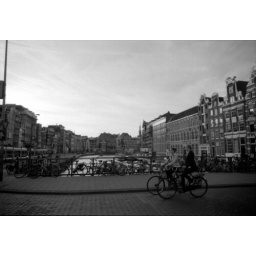
Satisfying my fetish for cute girls on bikes in beautiful cities :).